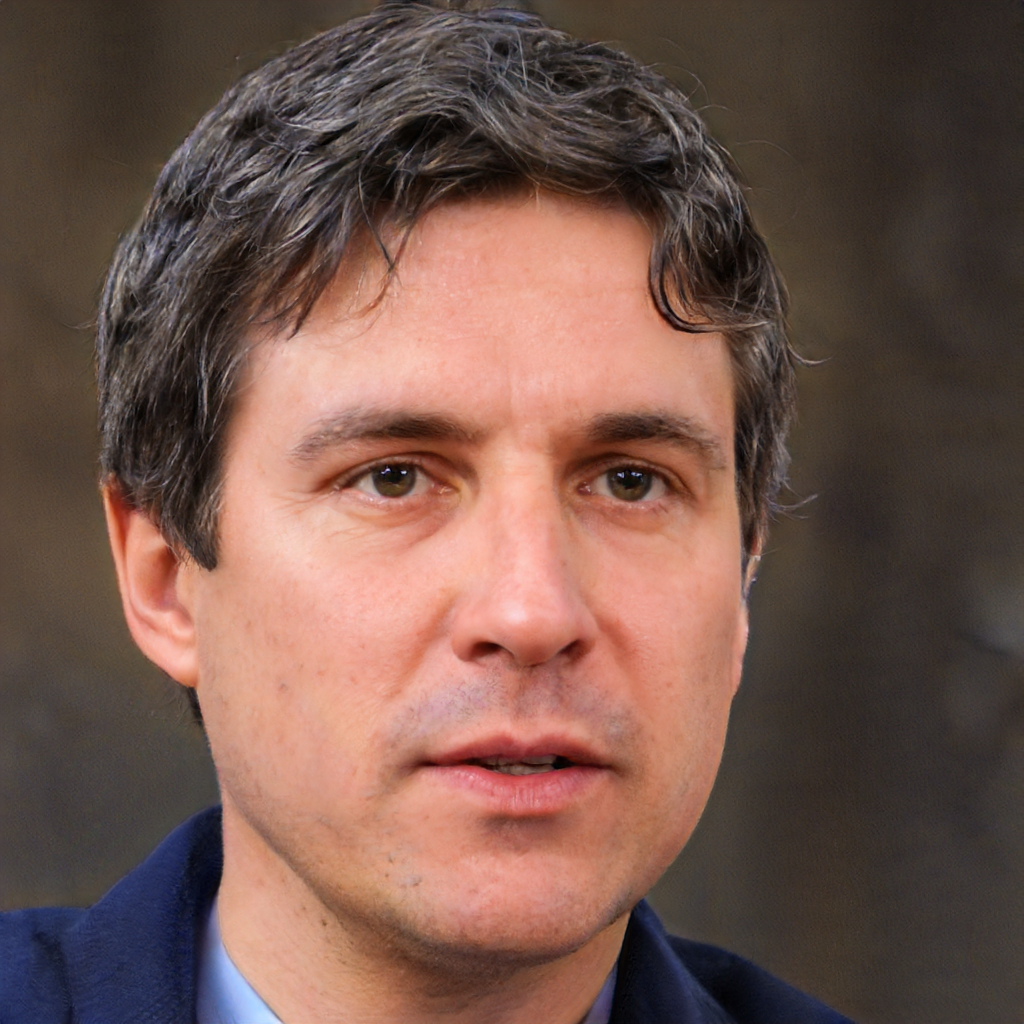
Label: No Watermark